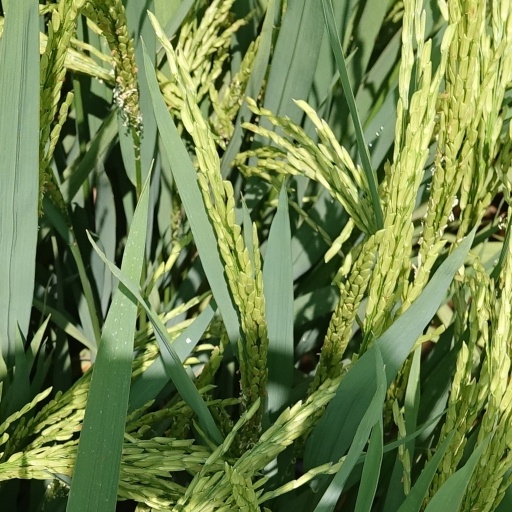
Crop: rice